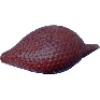
Label: Salak 1